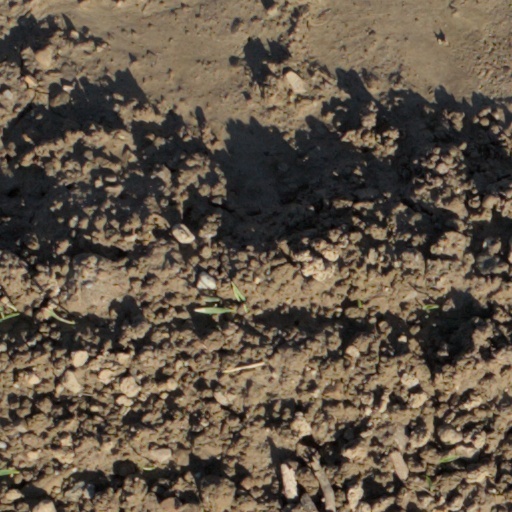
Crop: wheat